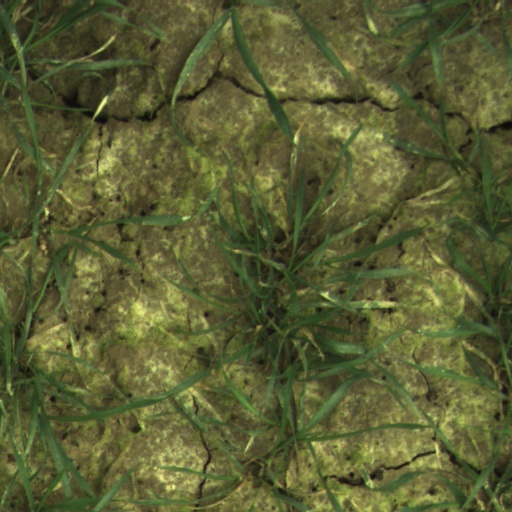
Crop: wheat